Causes of the Great Depression

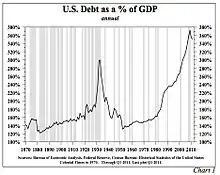

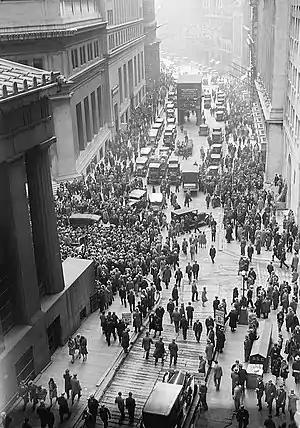
Crowd gathering on Wall Street after the 1929 crash.

Total debt to GDP levels in the U.S. reached a high of just under 300 per cent by the time of the Depression. This level of debt was not exceeded again until near the end of the 20th century.